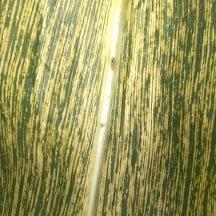
Crop: Maize
Condition: stripe-d